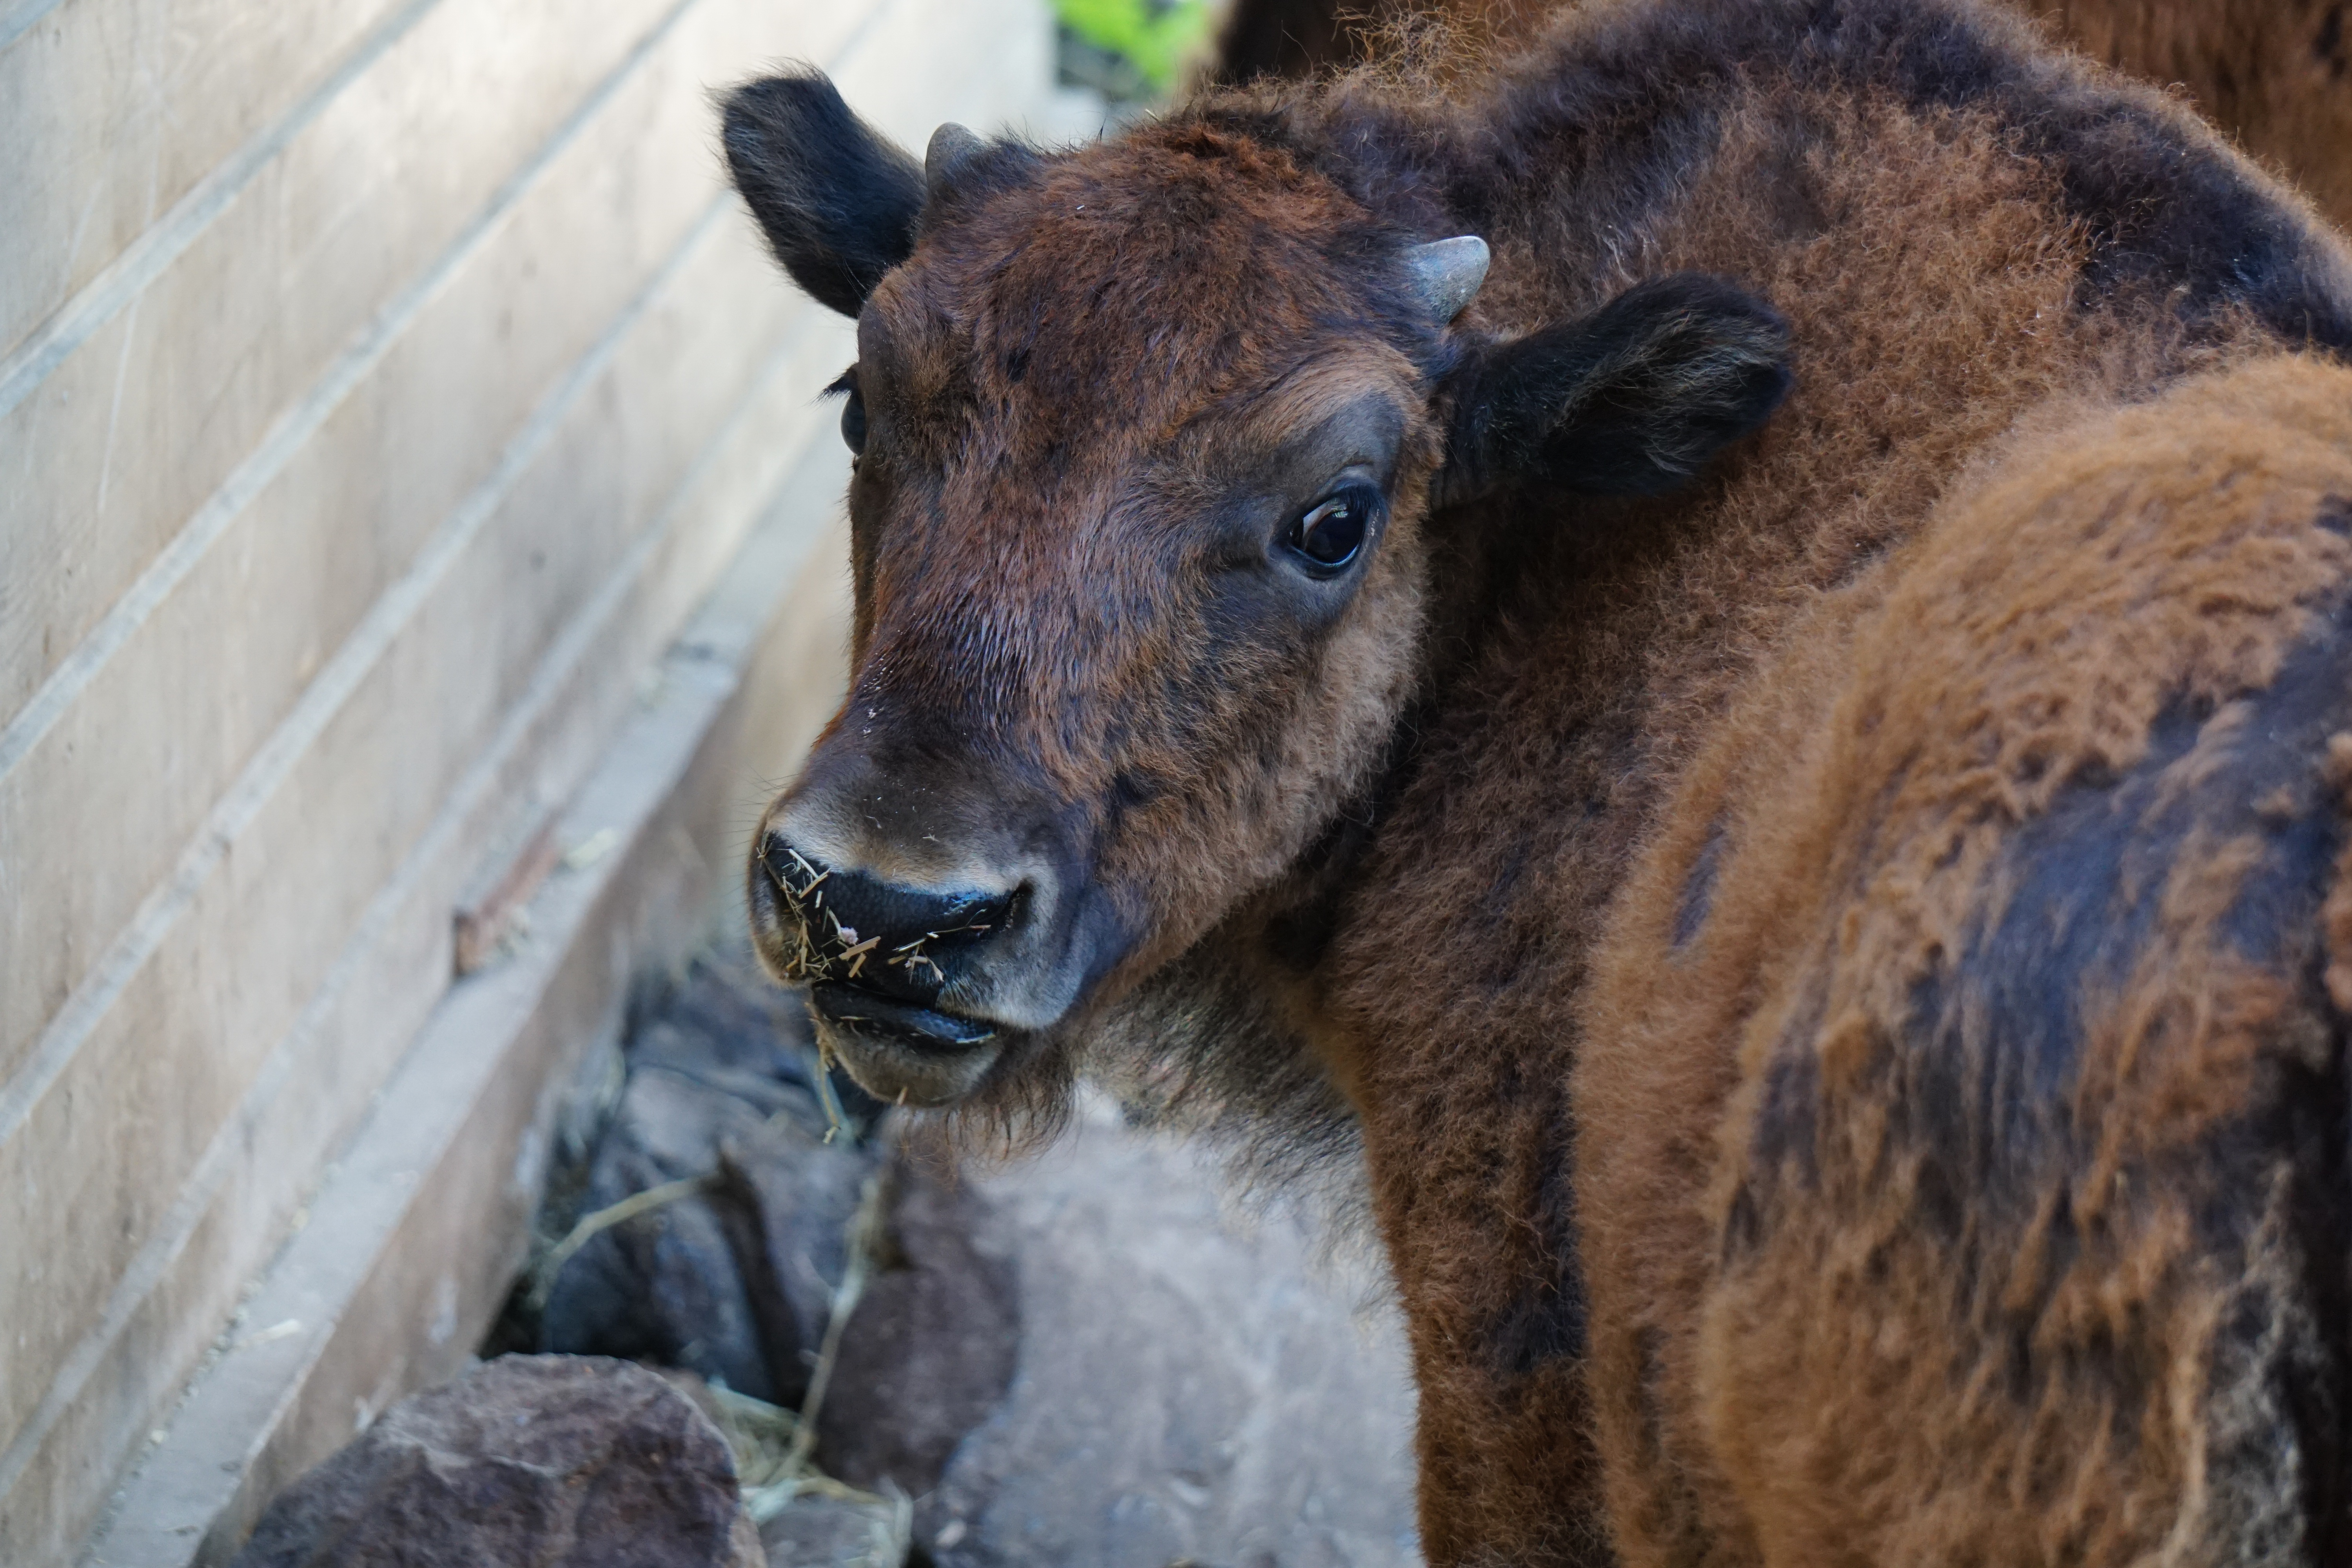
nature, meadow, animal, wildlife, zoo, horn, fur, cow, fluffy, livestock, sheep, mammal, child, agriculture, beef, baby, fauna, face, vertebrate, creature, bison, ruminant, paarhufer, animal portrait, ungulate, cattle like mammal, cow goat family